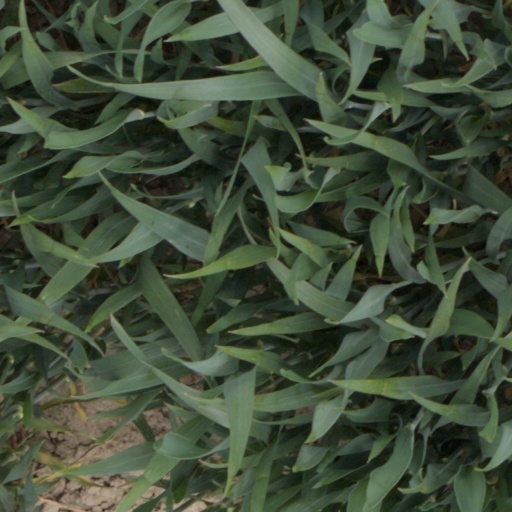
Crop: wheat